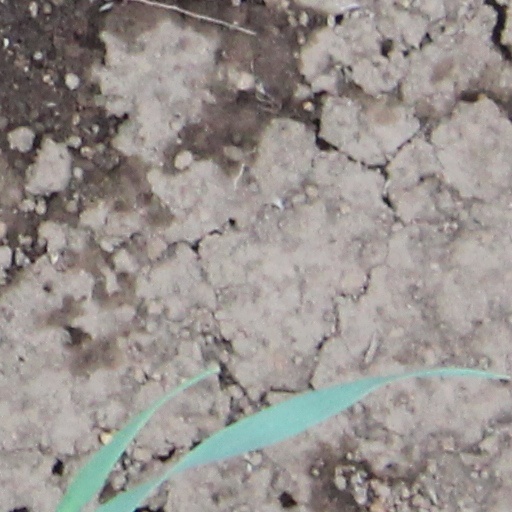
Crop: wheat